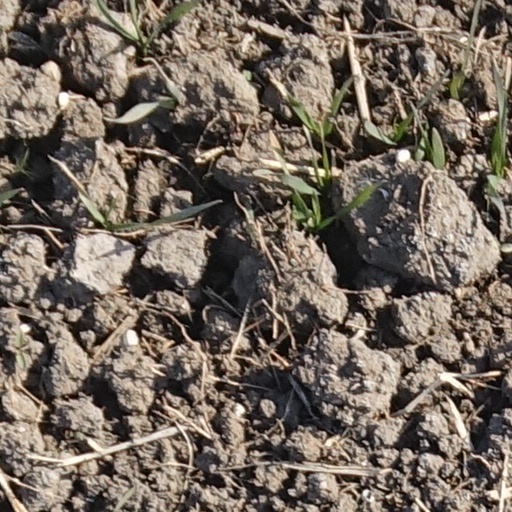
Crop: wheat